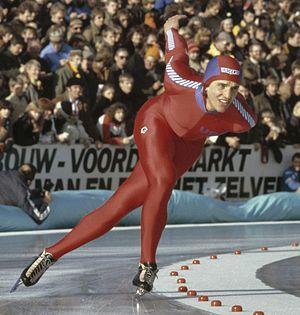
Descente Ltd. est un fabricant japonais de vêtements de sport et d'accessoires; la société a été créée en 1935, par Takeo Ishimoto à Osaka sous le nom d'"Ishimoto Shoten". Le logo de l'entreprise, qui a plus de 50 ans, représente les trois techniques de base du ski - descente, schuss et dérapage. Descente est propriétaire d'un portefeuille de 16 marques sous licence, dont Descente, Shiseist, Arena, Marmottes et Srixon.
Les Jeux olympiques d'hiver de 1980, officiellement connus comme les XIIIᵉˢ Jeux olympiques d'hiver, ont lieu à Lake Placid aux États-Unis du 13 au 24 février 1980. C'est la deuxième fois après 1932 que les Jeux se déroulent dans cette localité de l'État de New York comptant 3 000 habitants en 1980. Déjà candidat en 1948, 1952, 1956, 1968 et 1976, Lake Placid reçoit l'organisation des Jeux fin 1974, en tant qu'unique prétendant final. Certains sites de 1932 sont rénovés pour 1980. Les Jeux sont réussis sur le plan sportif mais l'organisation est critiquée à cause de nombreux problèmes de transports. Les Jeux de 1980 sont les derniers à se dérouler dans une ville de moins de 15 000 habitants.